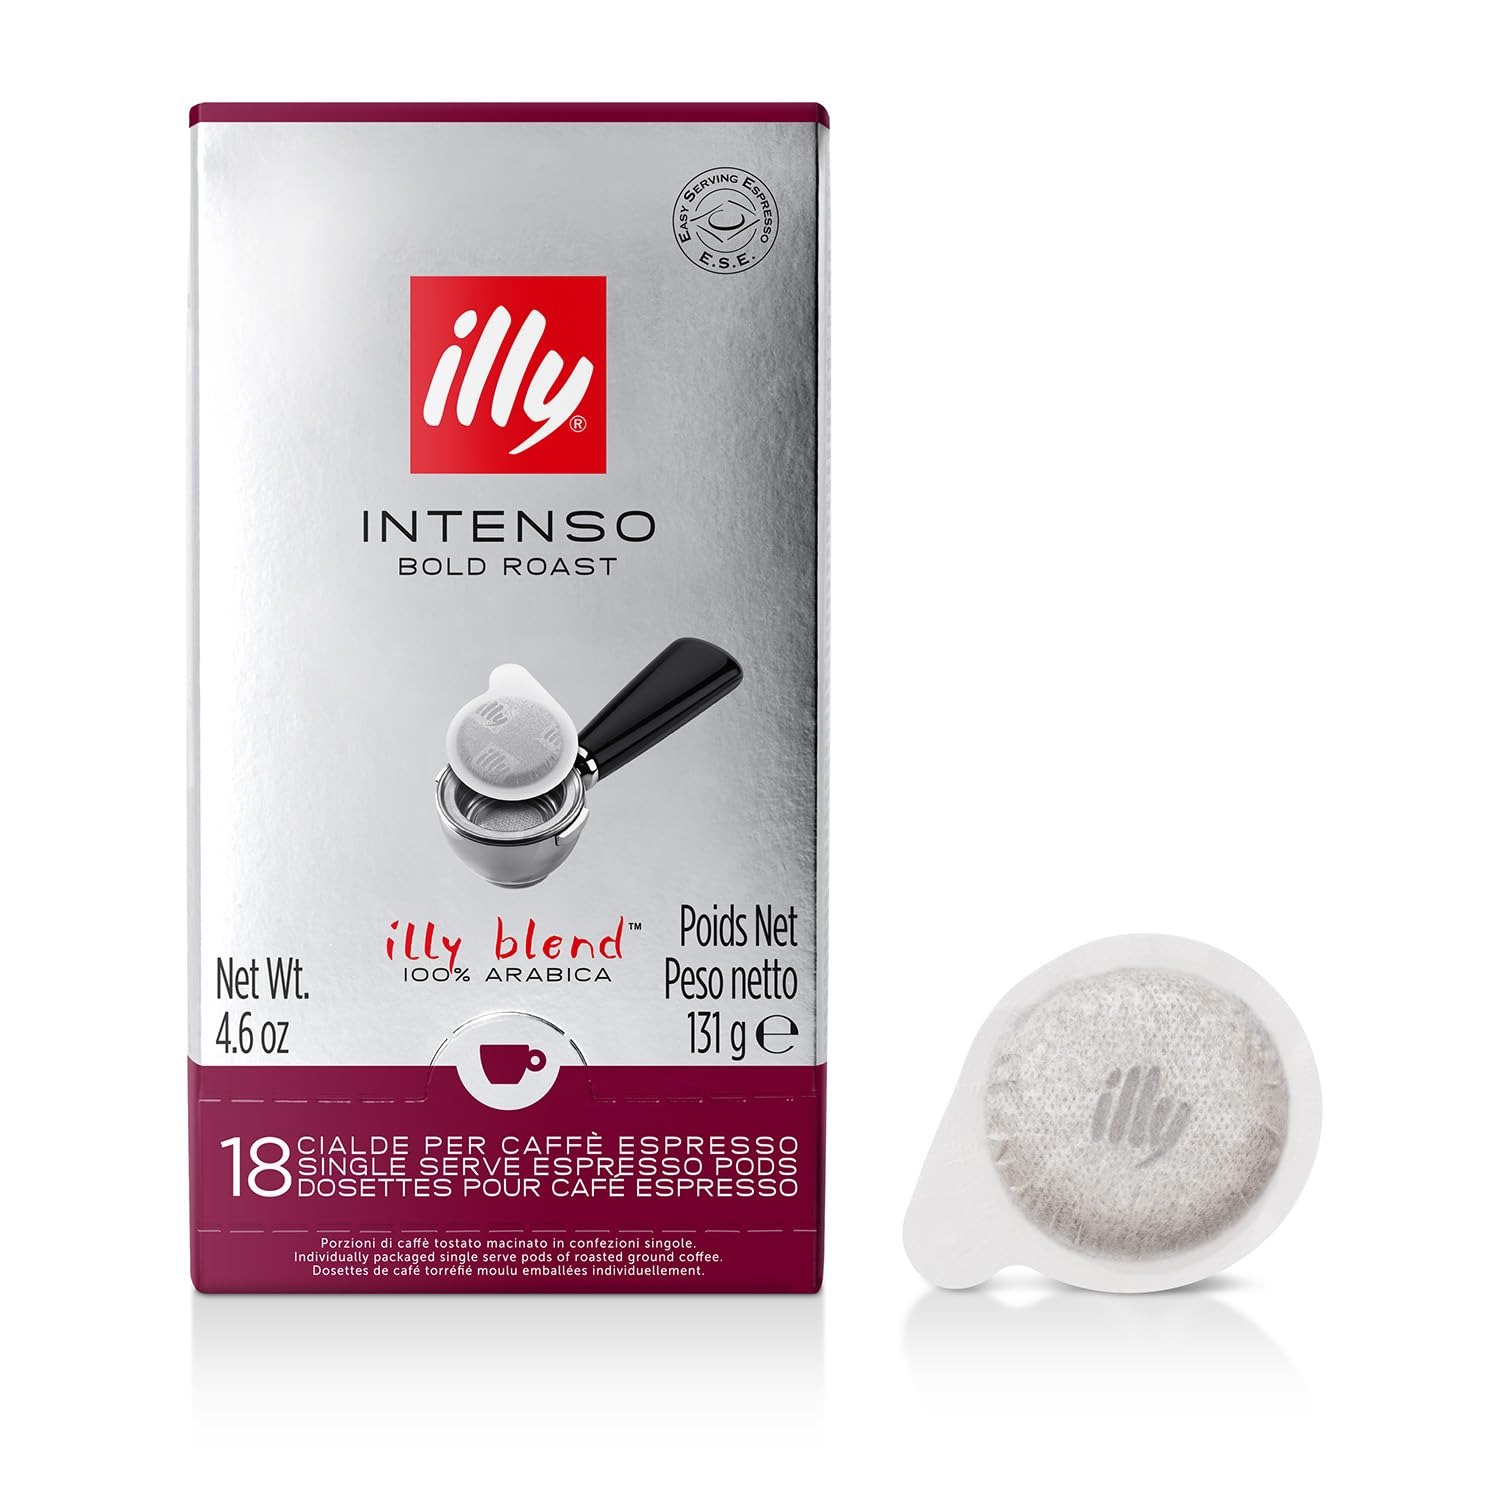
Item Name: illy E.S.E. Coffee - Single-Serve Coffee Capsules & Pods - Coffee Pods – Intenso Dark Roast - Notes Of Cocoa & Dried Fruit - For E.S.E Coffee Machines - Extraordinary Aroma & Body – 18 Count
Bullet Point 1: DELICIOUS CLASSIC ROAST COFFEE - E.S.E. espresso pods contain a perfectly dosed and tamped measure of the distinctive illy blend, enclosed in filter paper designed to preserve notes of cocoa and dried fruit, without losing taste and freshness.
Bullet Point 2: COFFEE MAKER POD PREPARATION - Simply insert pods using the top lever to begin brewing and when you’re finished the same lever ejects the used pods into a removable collection drawer for easy clean up.
Bullet Point 3: NO-MESS, EASY SETUP - An E.S.E. pod coffee is simply placed inside compatible coffee machines, and within 30 seconds yields an espresso with the signature illy taste. The illy espresso coffee pods in filter paper are suitable for all E.S.E. coffee machines.
Bullet Point 4: WE BRING THE TASTE OF ITALY TO YOU - We’ve spent eight decades refining a singular, signature blend celebrated over the world as the pinnacle of what 100% arabica coffee can be.
Bullet Point 5: SUSTAINABILITY IS OUR VISION - We pride ourselves on the constant focus on our environment and the community. We are part of a global movement with a common goal: to pave the way for a better, more liveable and more enlightened world.
Value: 18.0
Unit: Count

Price: 12.48